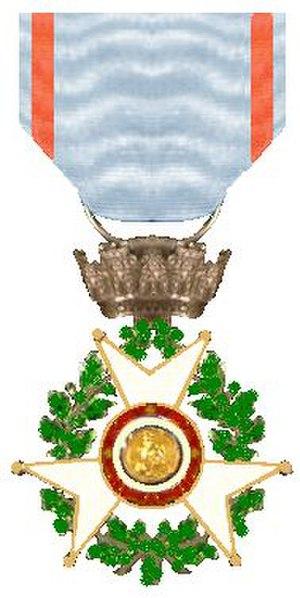
L'ordre de la Croix de Juillet est une décoration honorifique envisagée par le roi Louis-Philippe Iᵉʳ pour remercier les participants à la révolution des Trois Glorieuses, origine du régime de la Monarchie de Juillet. Deux récompenses furent créées pour ceux qui s'étaient distingués durant les journées des 27, 28 et 29 juillet 1830 : la croix de Juillet et la médaille de Juillet.